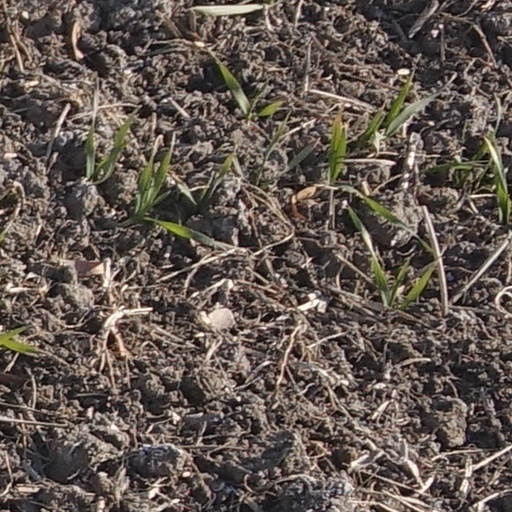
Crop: wheat